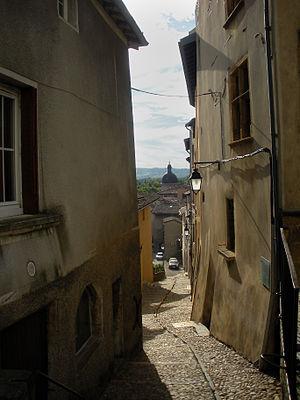
ruelles de Trévoux, rue Cassecou - pavage du côté droit en galets arrondis dit ""en tête-de-chat"""
Trévoux est une commune française située dans le département de l'Ain, en région Auvergne-Rhône-Alpes.